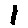
Label: 1